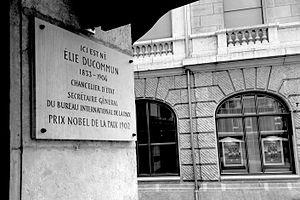
Plaque commémorative sur la maison de naissance d'Elie Ducommun, Rue de Coutance (Genève)
Élie Ducommun, né le 19 février 1833 à Genève et mort le 7 décembre 1906 à Berne, est un journaliste et un homme politique suisse, franc-maçon et pacifiste, un des fondateurs en 1867 de la Ligue de la paix et de la liberté, il reçoit le prix Nobel de la paix en 1902 avec Charles Albert Gobat.